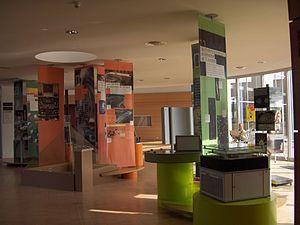
Communication visuelle à l'Espace Information du Laboratoire de recherche souterrain de Meuse/Haute-Marne à Bure
Le laboratoire de Bure, ou laboratoire de recherche souterrain de Meuse/Haute-Marne, est un réseau de galeries souterraines localisé sous le territoire des communes de Bure et Saudron en France. Dans le cadre des recherches sur le stockage des déchets radioactifs en couche géologique profonde, ce laboratoire de recherche souterrain est exploité par l’Agence nationale pour la gestion des déchets radioactifs afin d'évaluer les propriétés de confinement de la formation géologique située à 500 mètres de profondeur pour le projet Cigéo de stockage des déchets nucléaires.